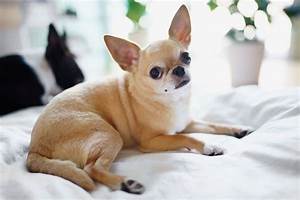
Label: cane